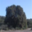
Label: oak_tree